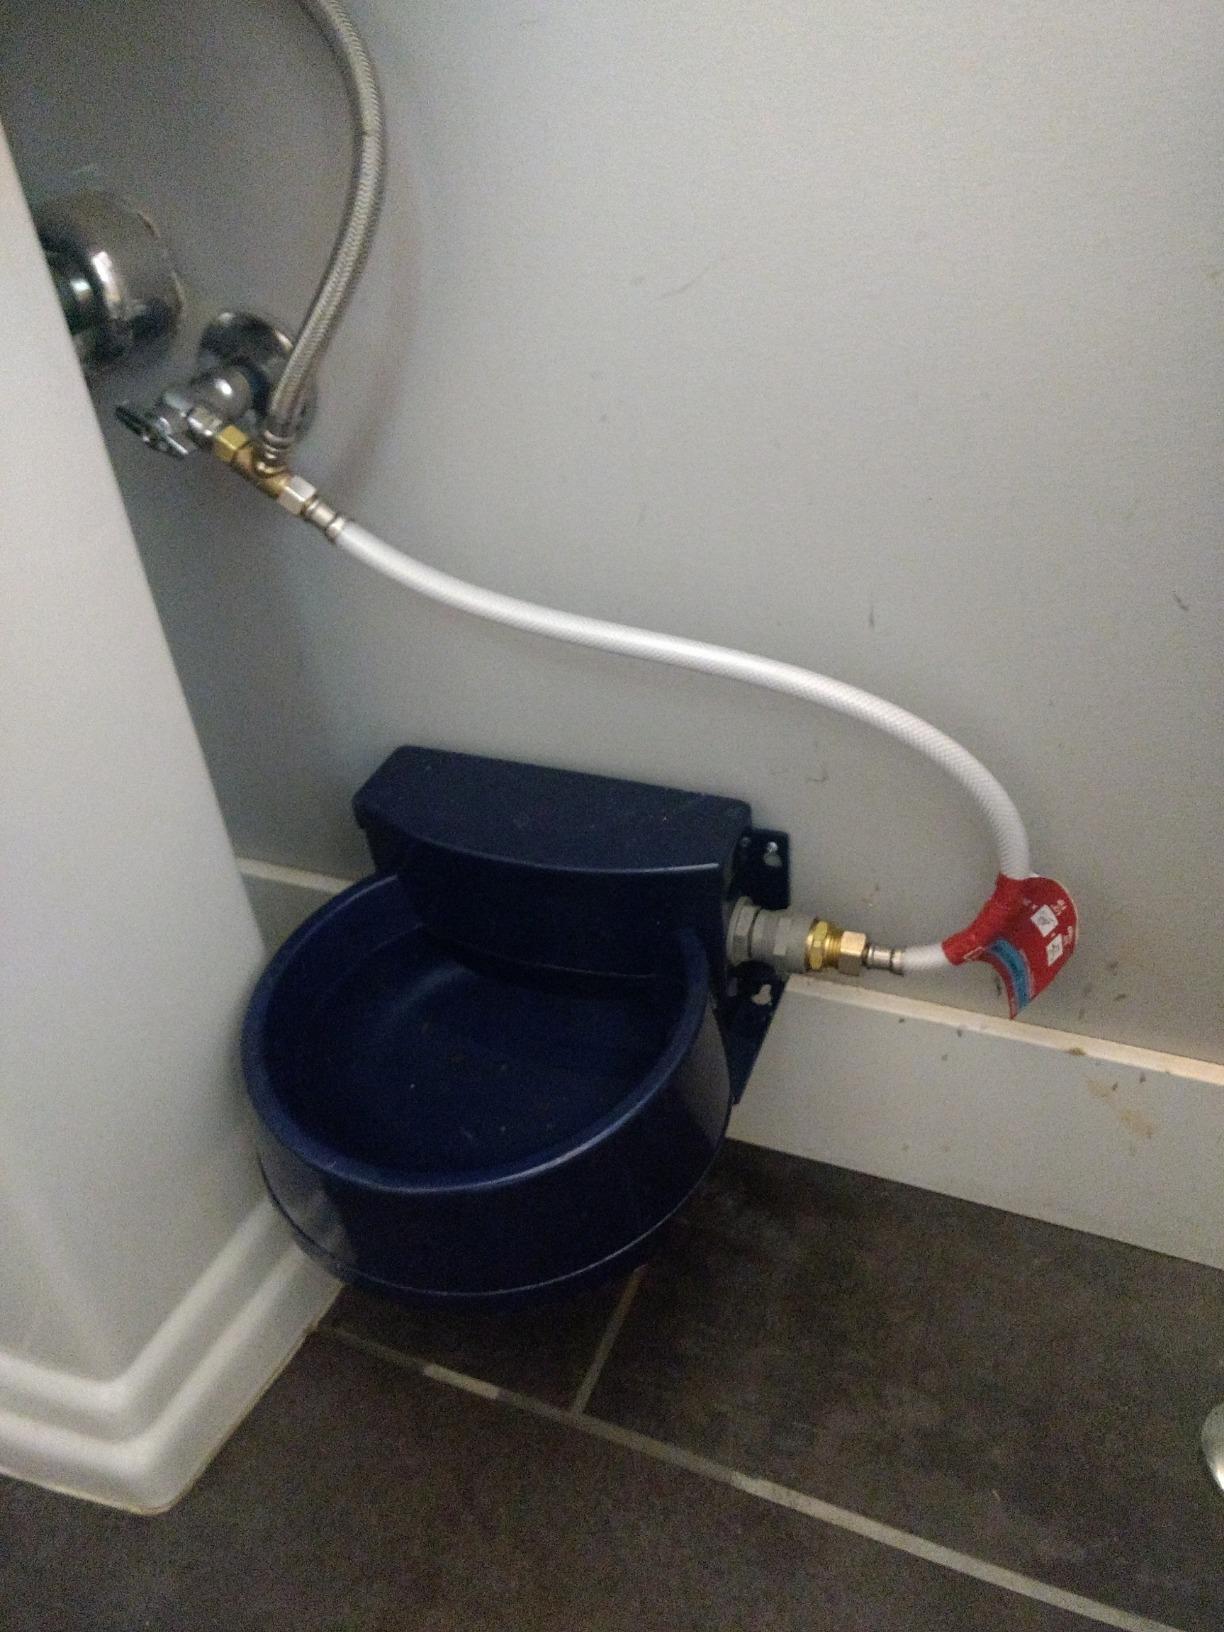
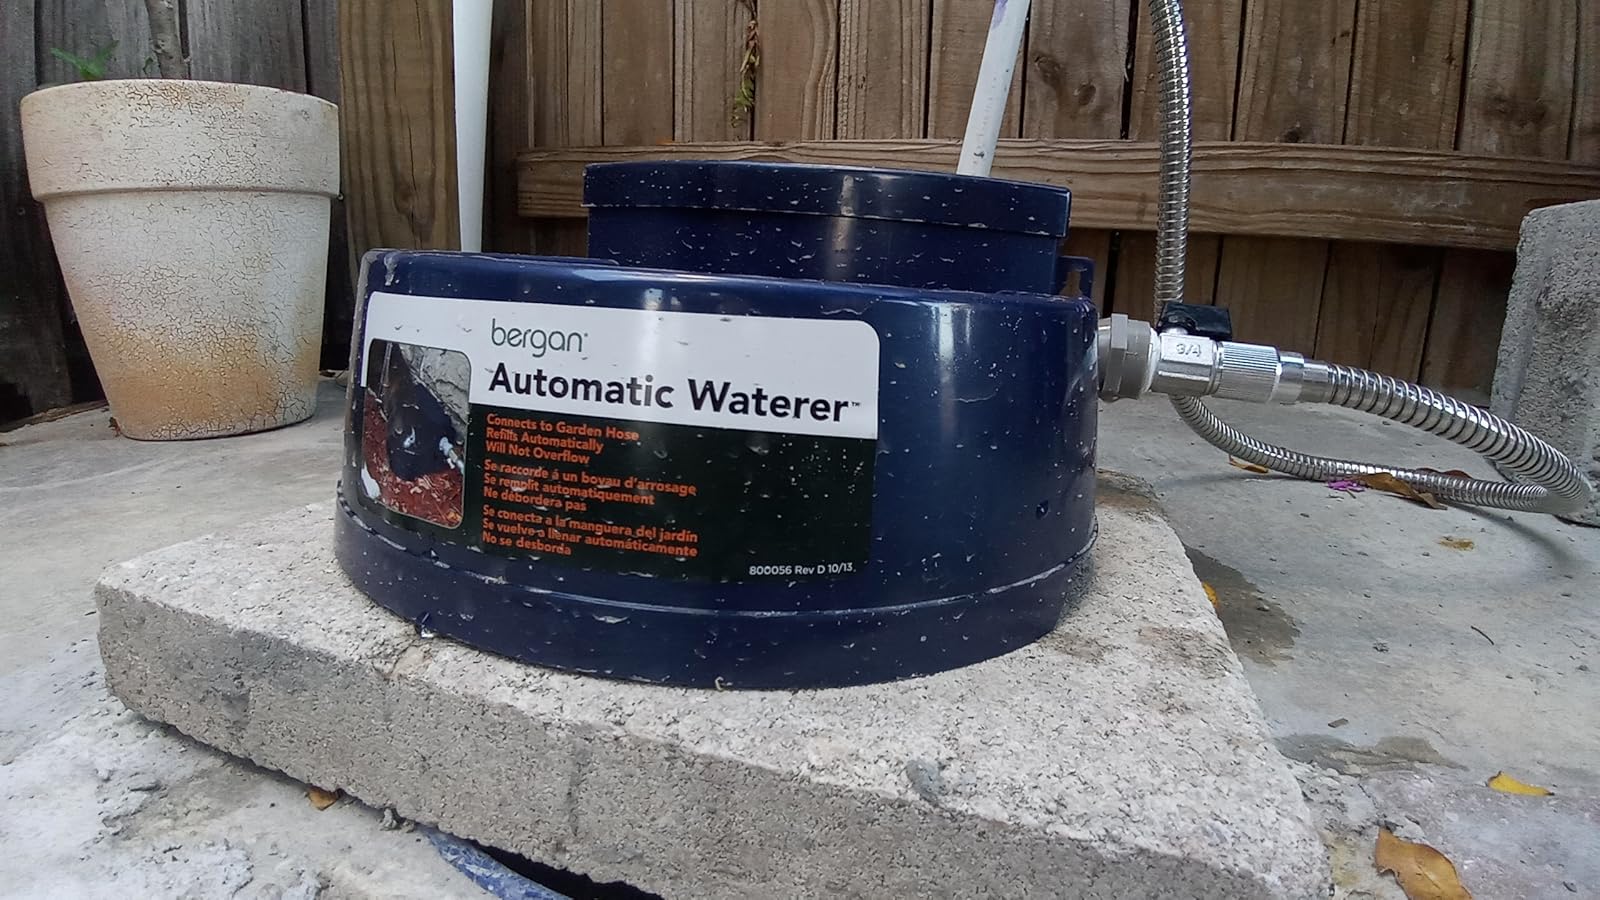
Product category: items_bowl
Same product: yes